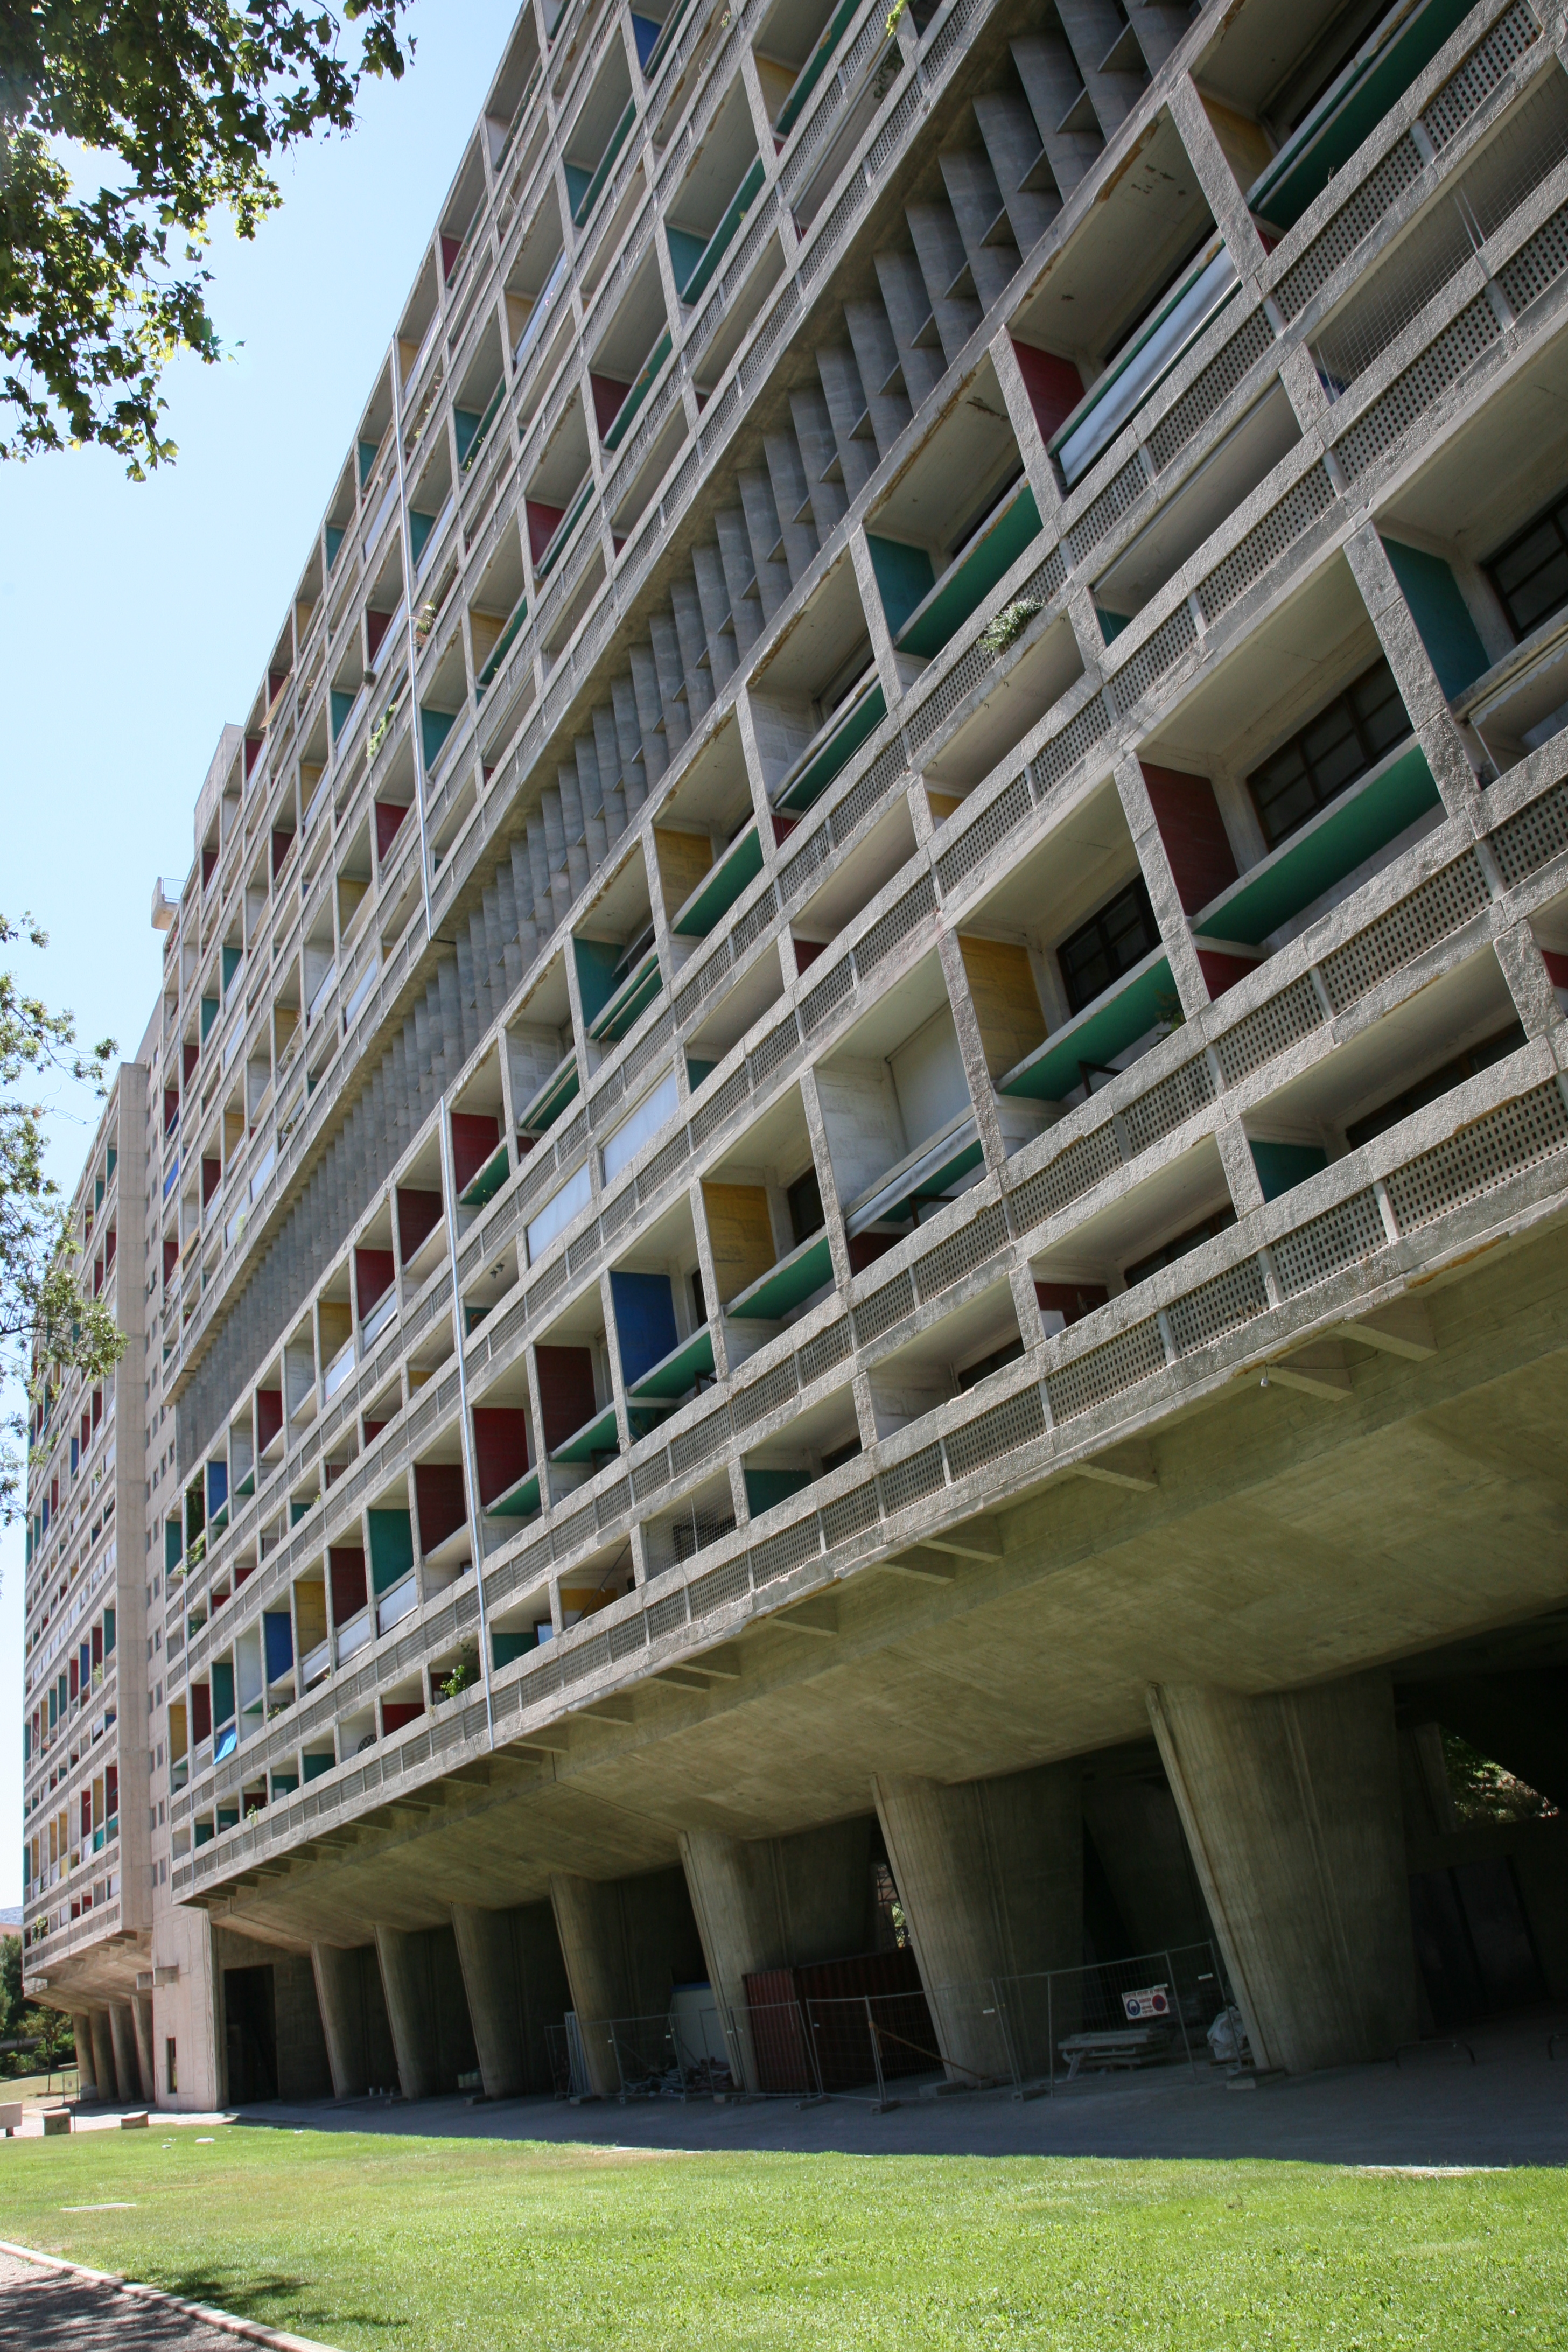
architecture, structure, city, landmark, facade, stadium, arena, batiment, cit, collectif, marseille, headquarters, bouchesdurhone, marseilles, lecorbusier, radieuse, cit radieuse, urban area, sport venue